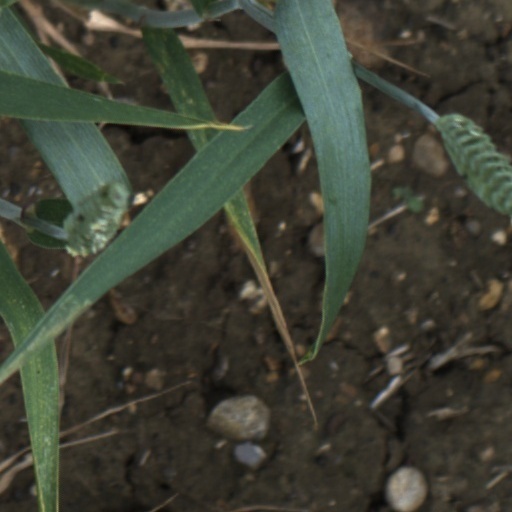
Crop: wheat